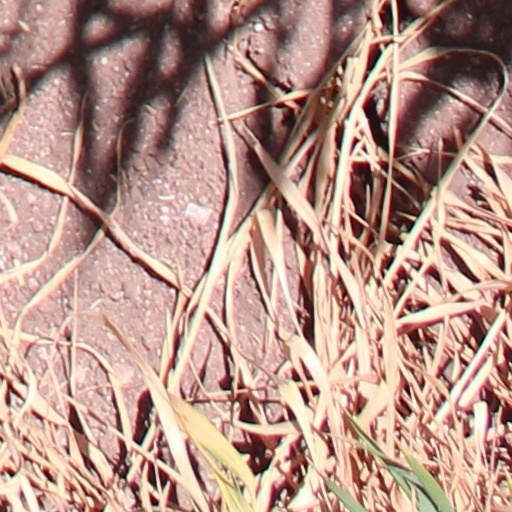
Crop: wheat